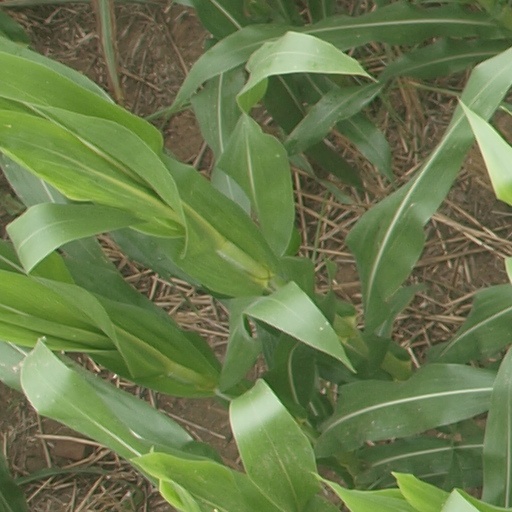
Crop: maize; corn